Furkan Aldemir

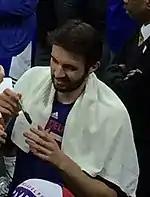
Aldemir with the 76ers

Aldemir was an early entrant in the 2012 NBA draft, and was selected by the Los Angeles Clippers with the 53rd overall pick. His rights were subsequently traded to the Houston Rockets in a four-team trade. On July 13, 2013, his rights were traded, along with Royce White, to the Philadelphia 76ers.